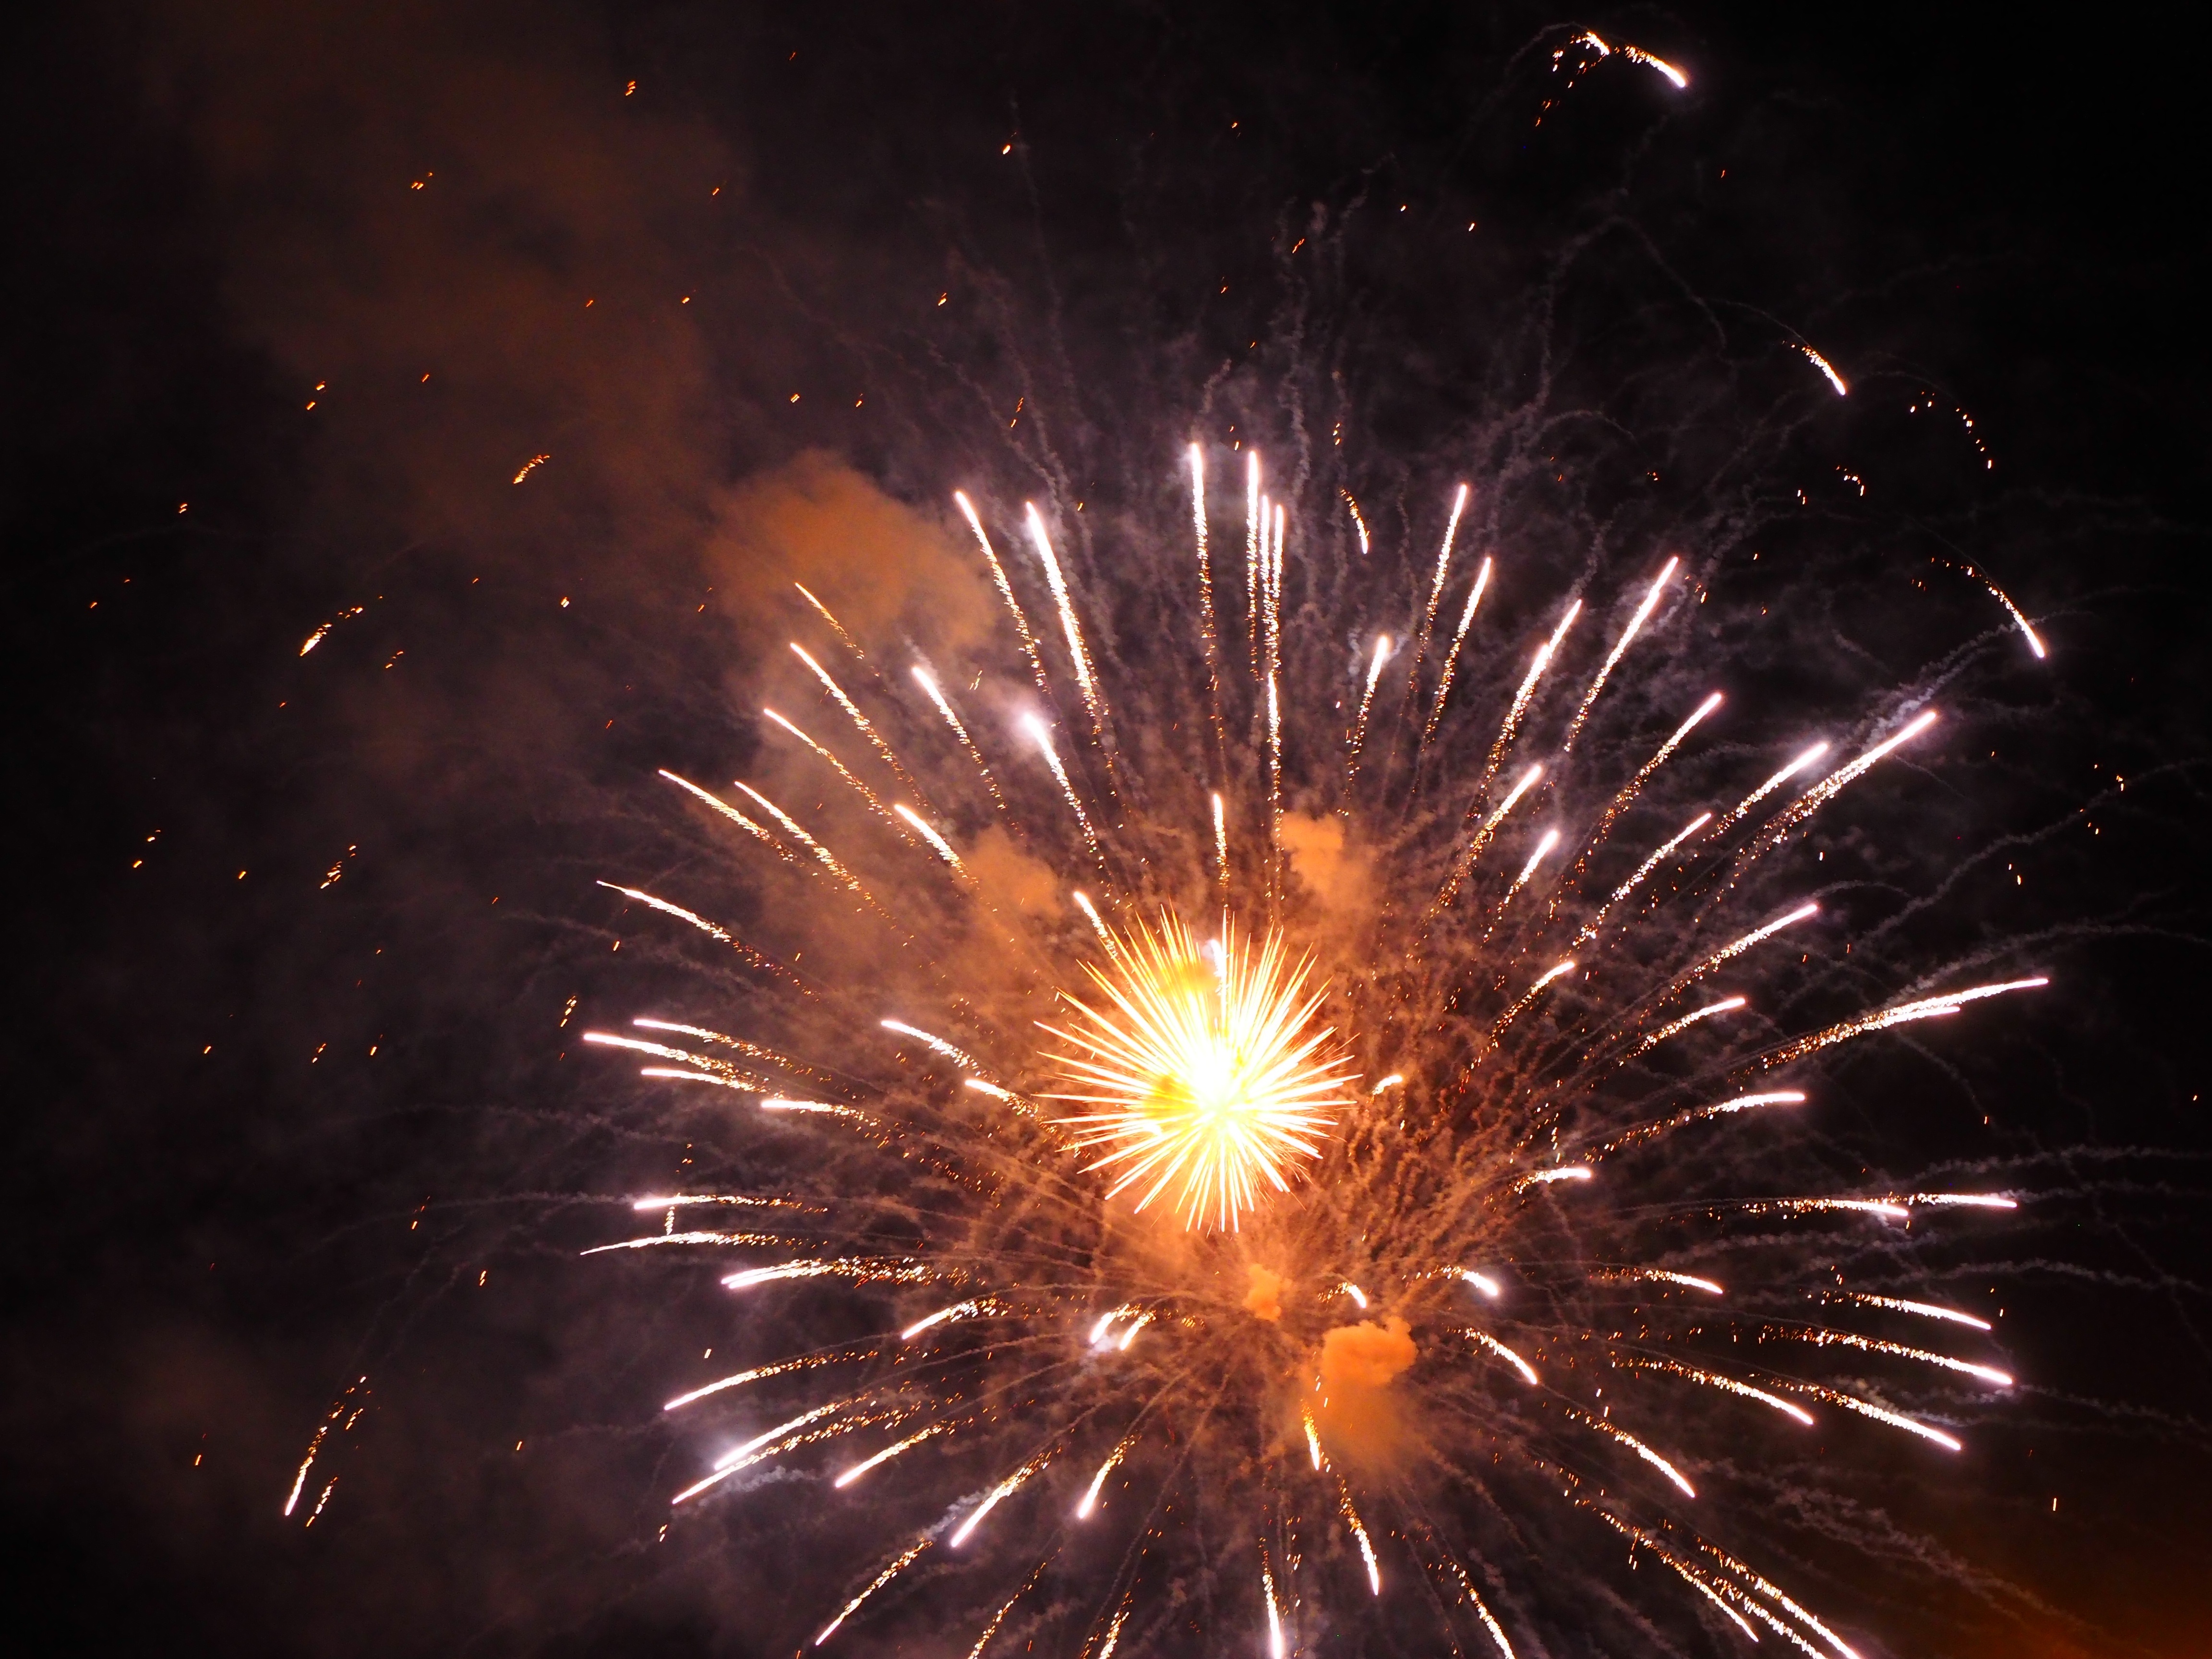
light, recreation, sparkler, fireworks, event, fair, folk festival, new year's eve, outdoor recreation